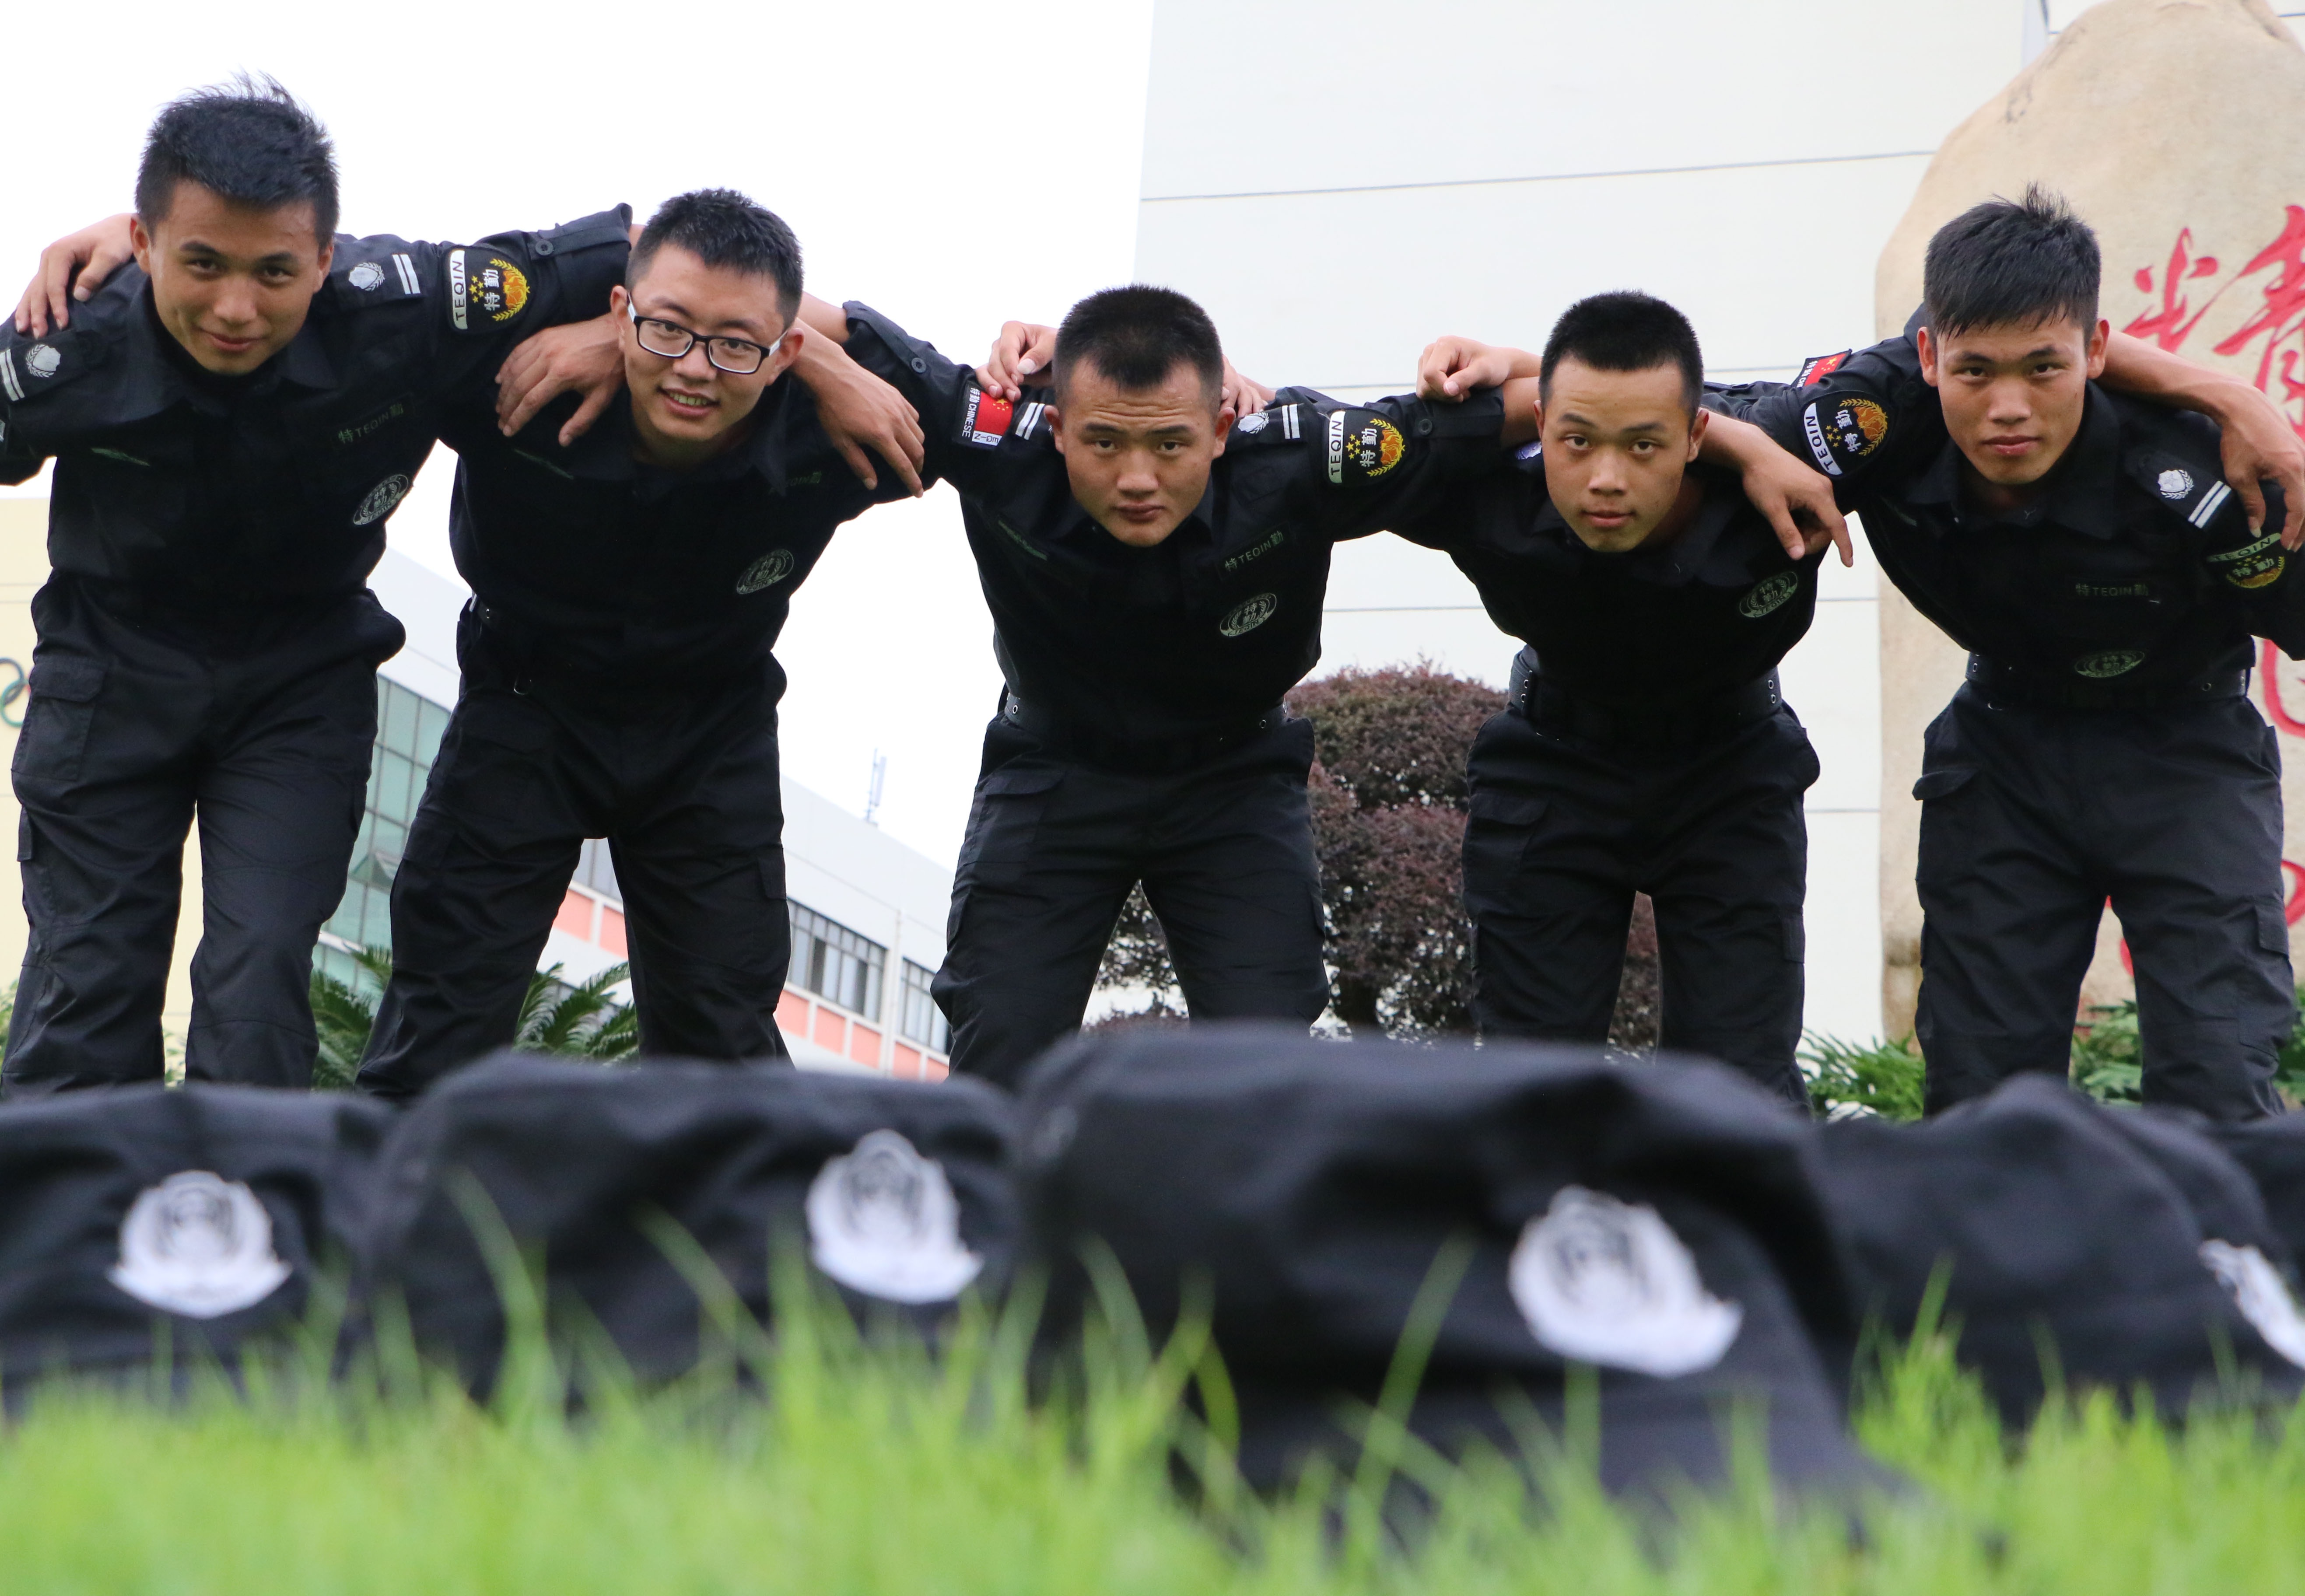
grass, recreation, vehicle, team, team sport, jiangxi normal, xiaowei dui, campus safety